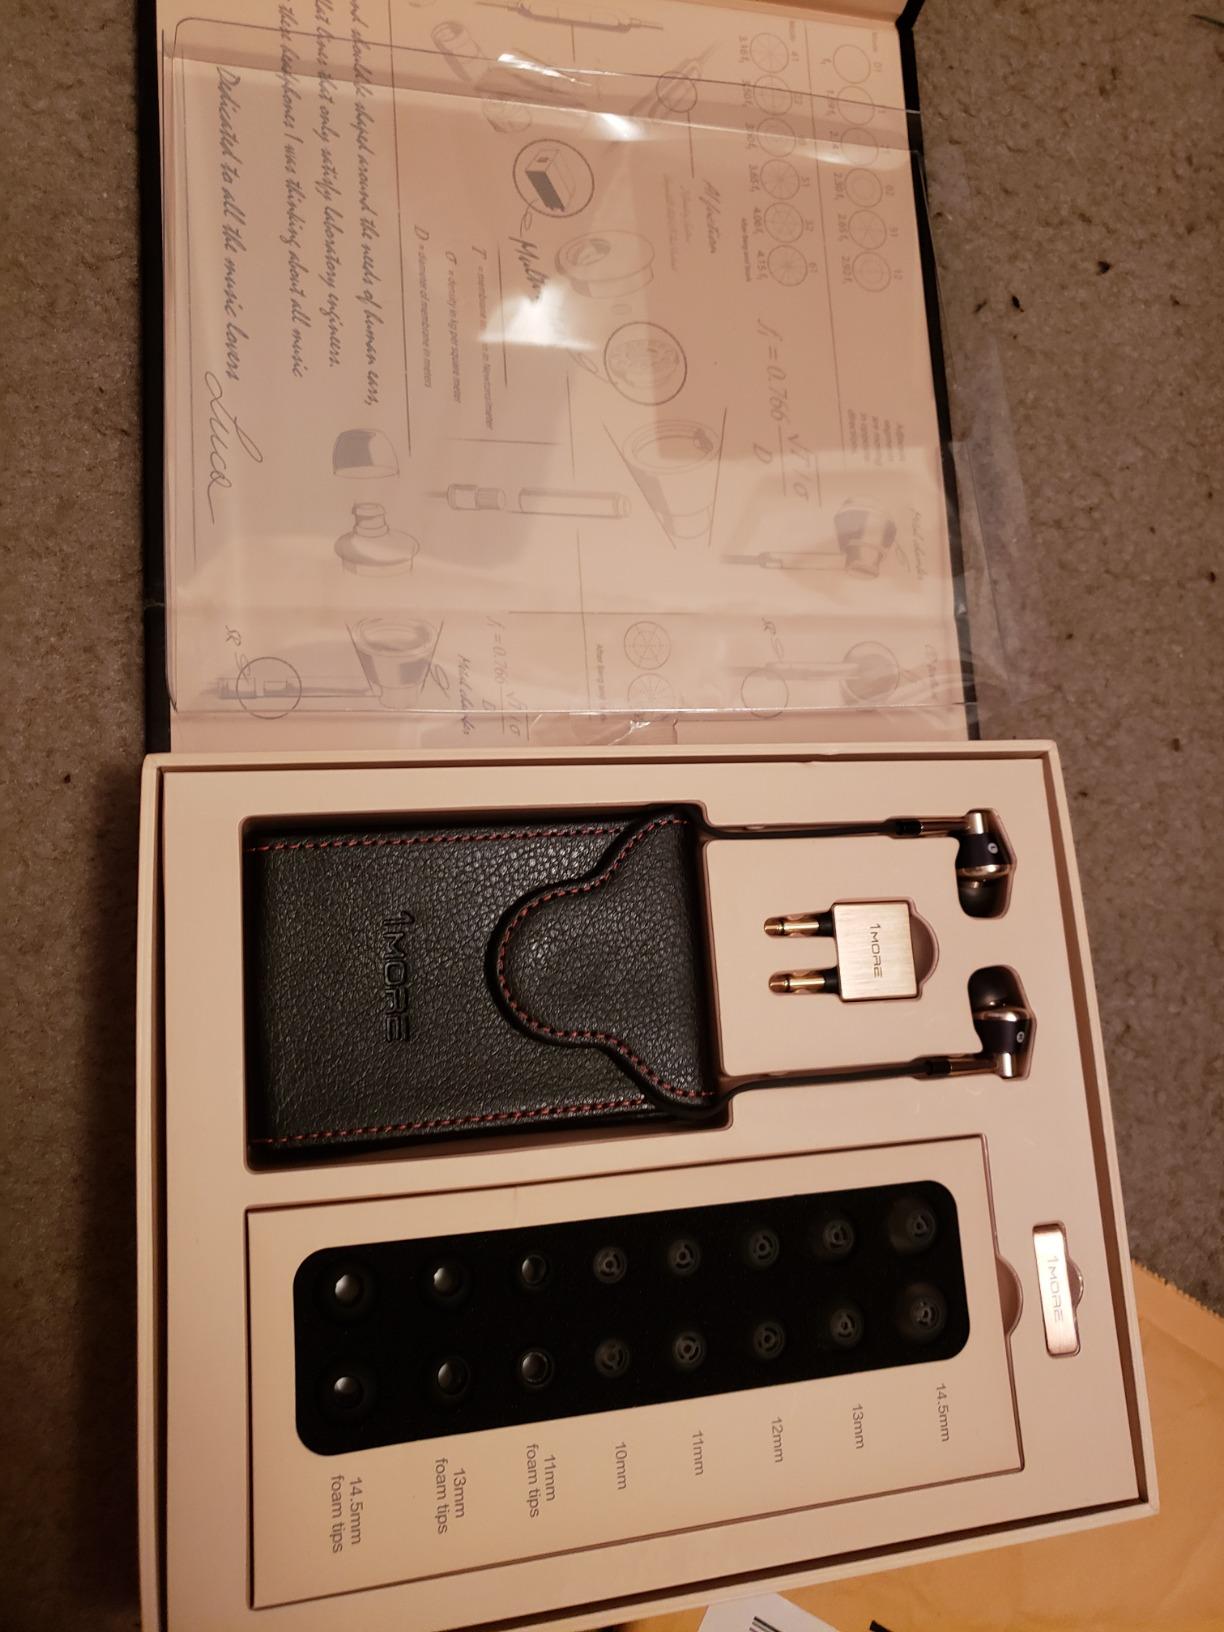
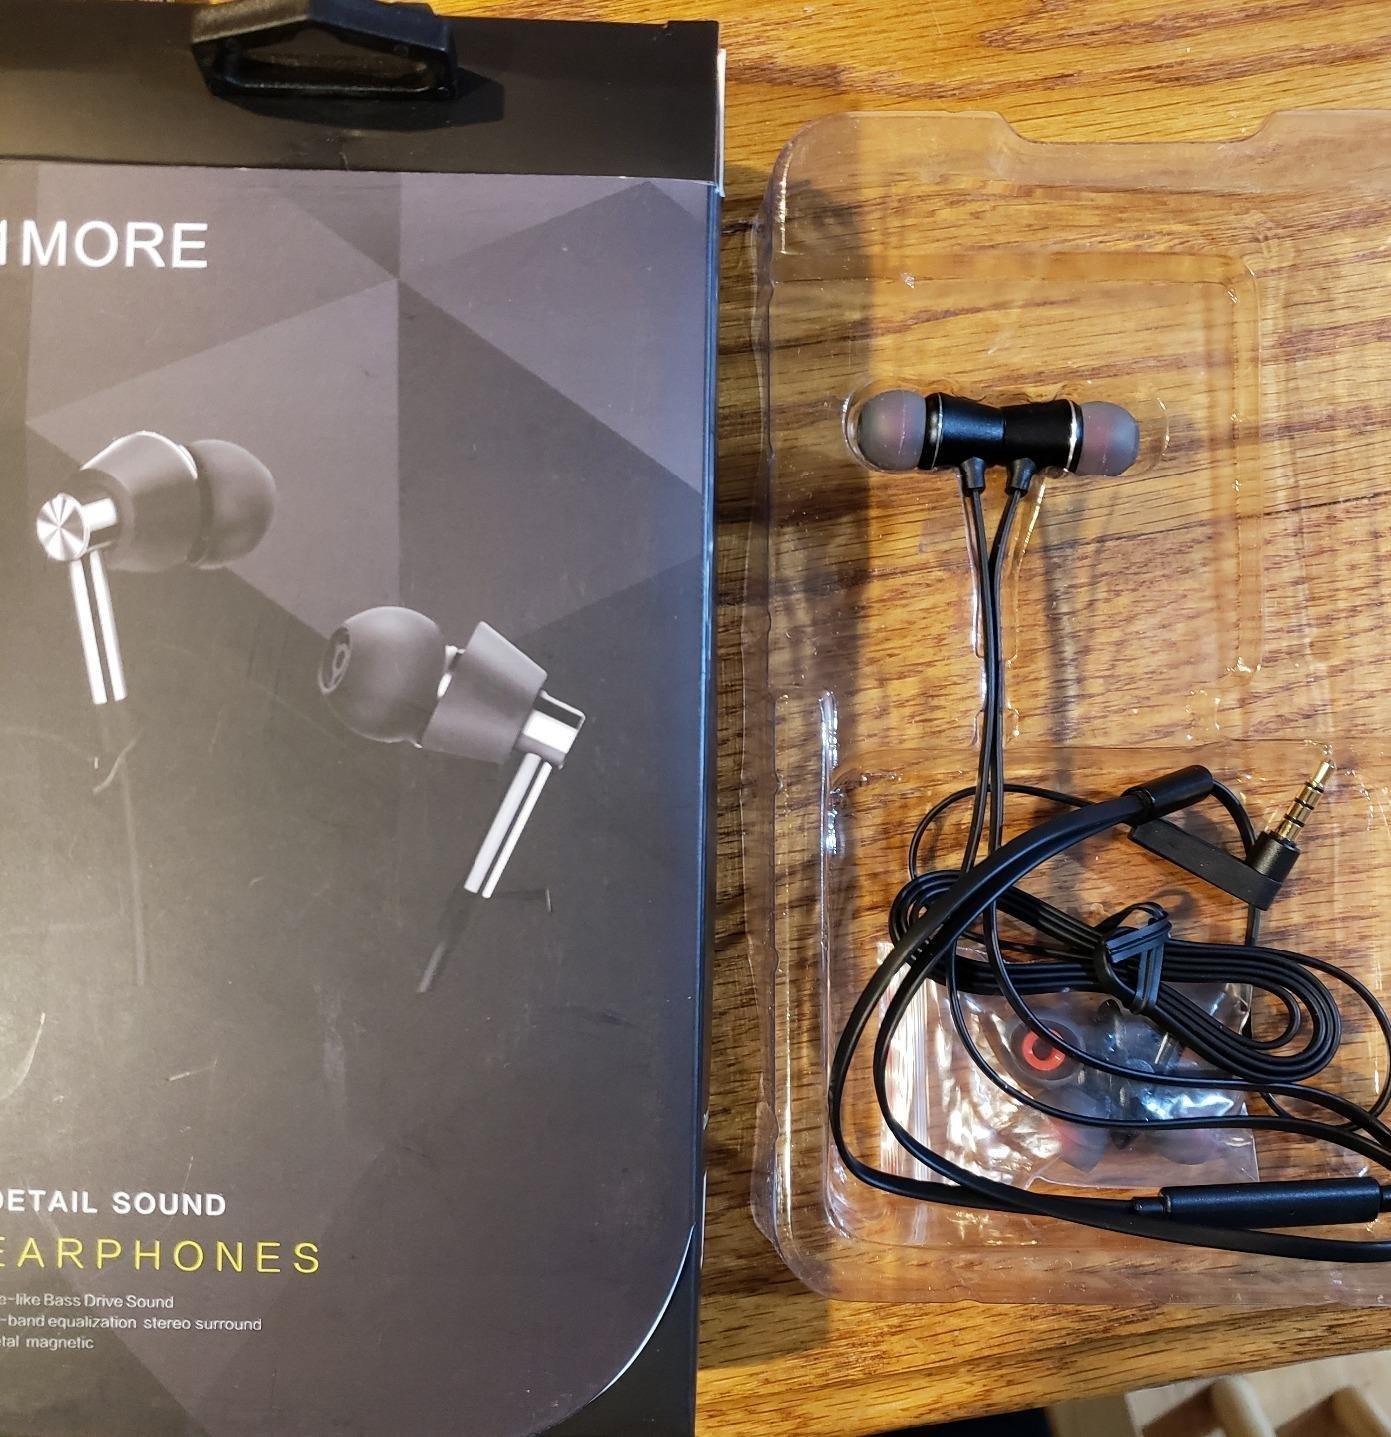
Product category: headphones
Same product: no